BiArtis

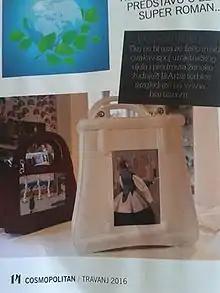
BiArtis handbags featured in Croatian edition of Cosmopolitan magazine

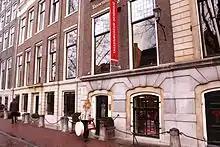
BiArtis bag in front of The Museum of Bags and Purses

The rarity of these bags are purportedly designed to increase demand by collectors of art for as the painting gets older the bag gains more value.